1941 South American Championship

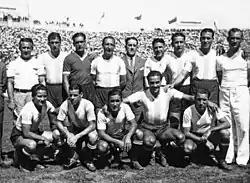
The Argentina squad that won its 6th South American title

The sixteenth edition of the South American Championship was held in Santiago, Chile from 2 February to 4 March.